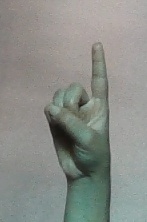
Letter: bb